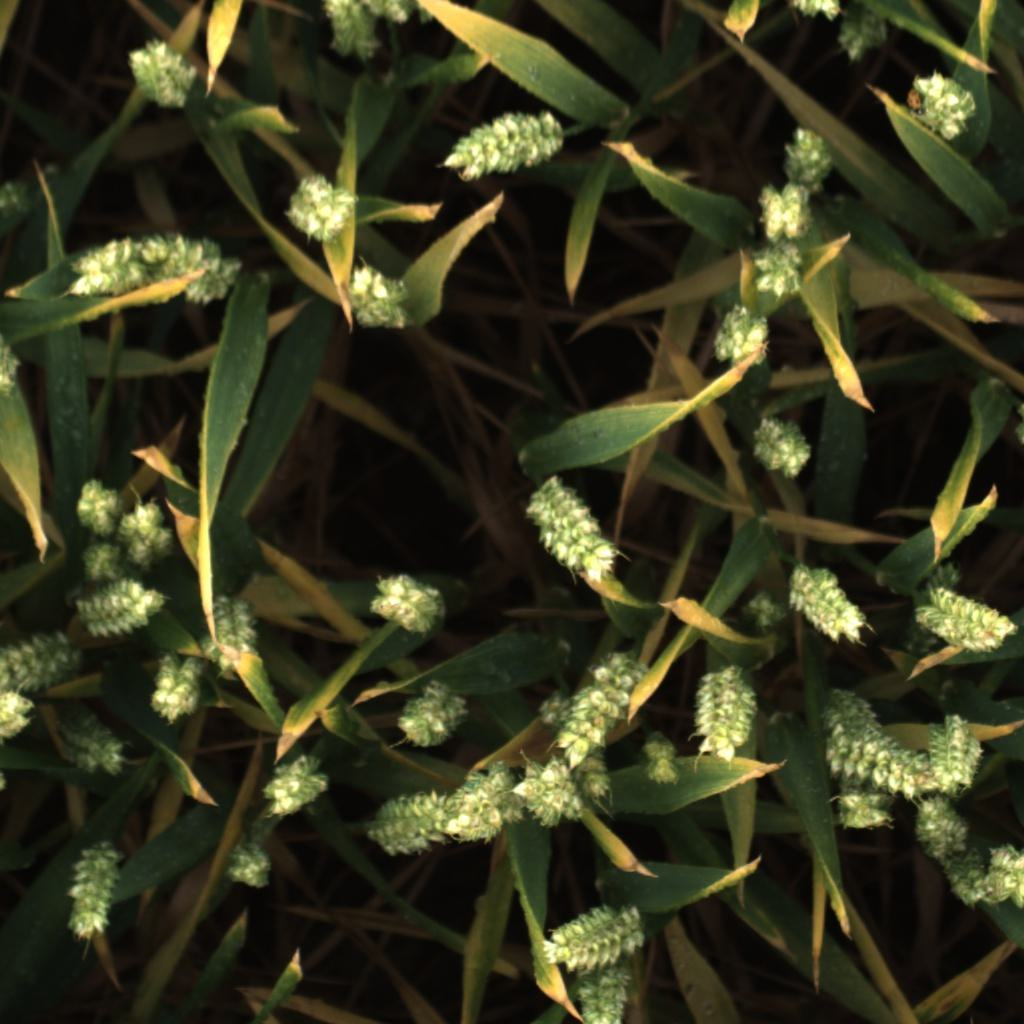
Country: UK
Location: Rothamsted
Wheat development stage: Filling - Ripening